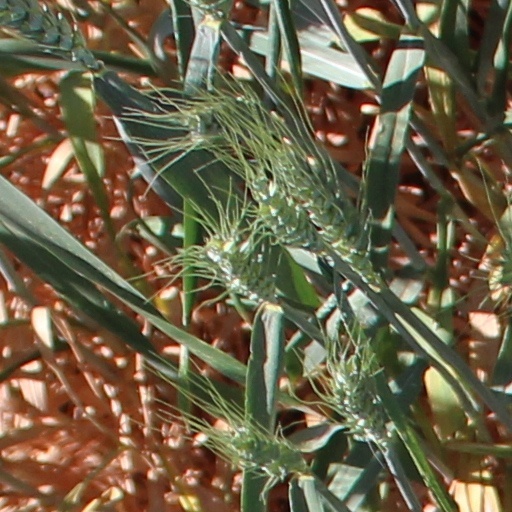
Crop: wheat